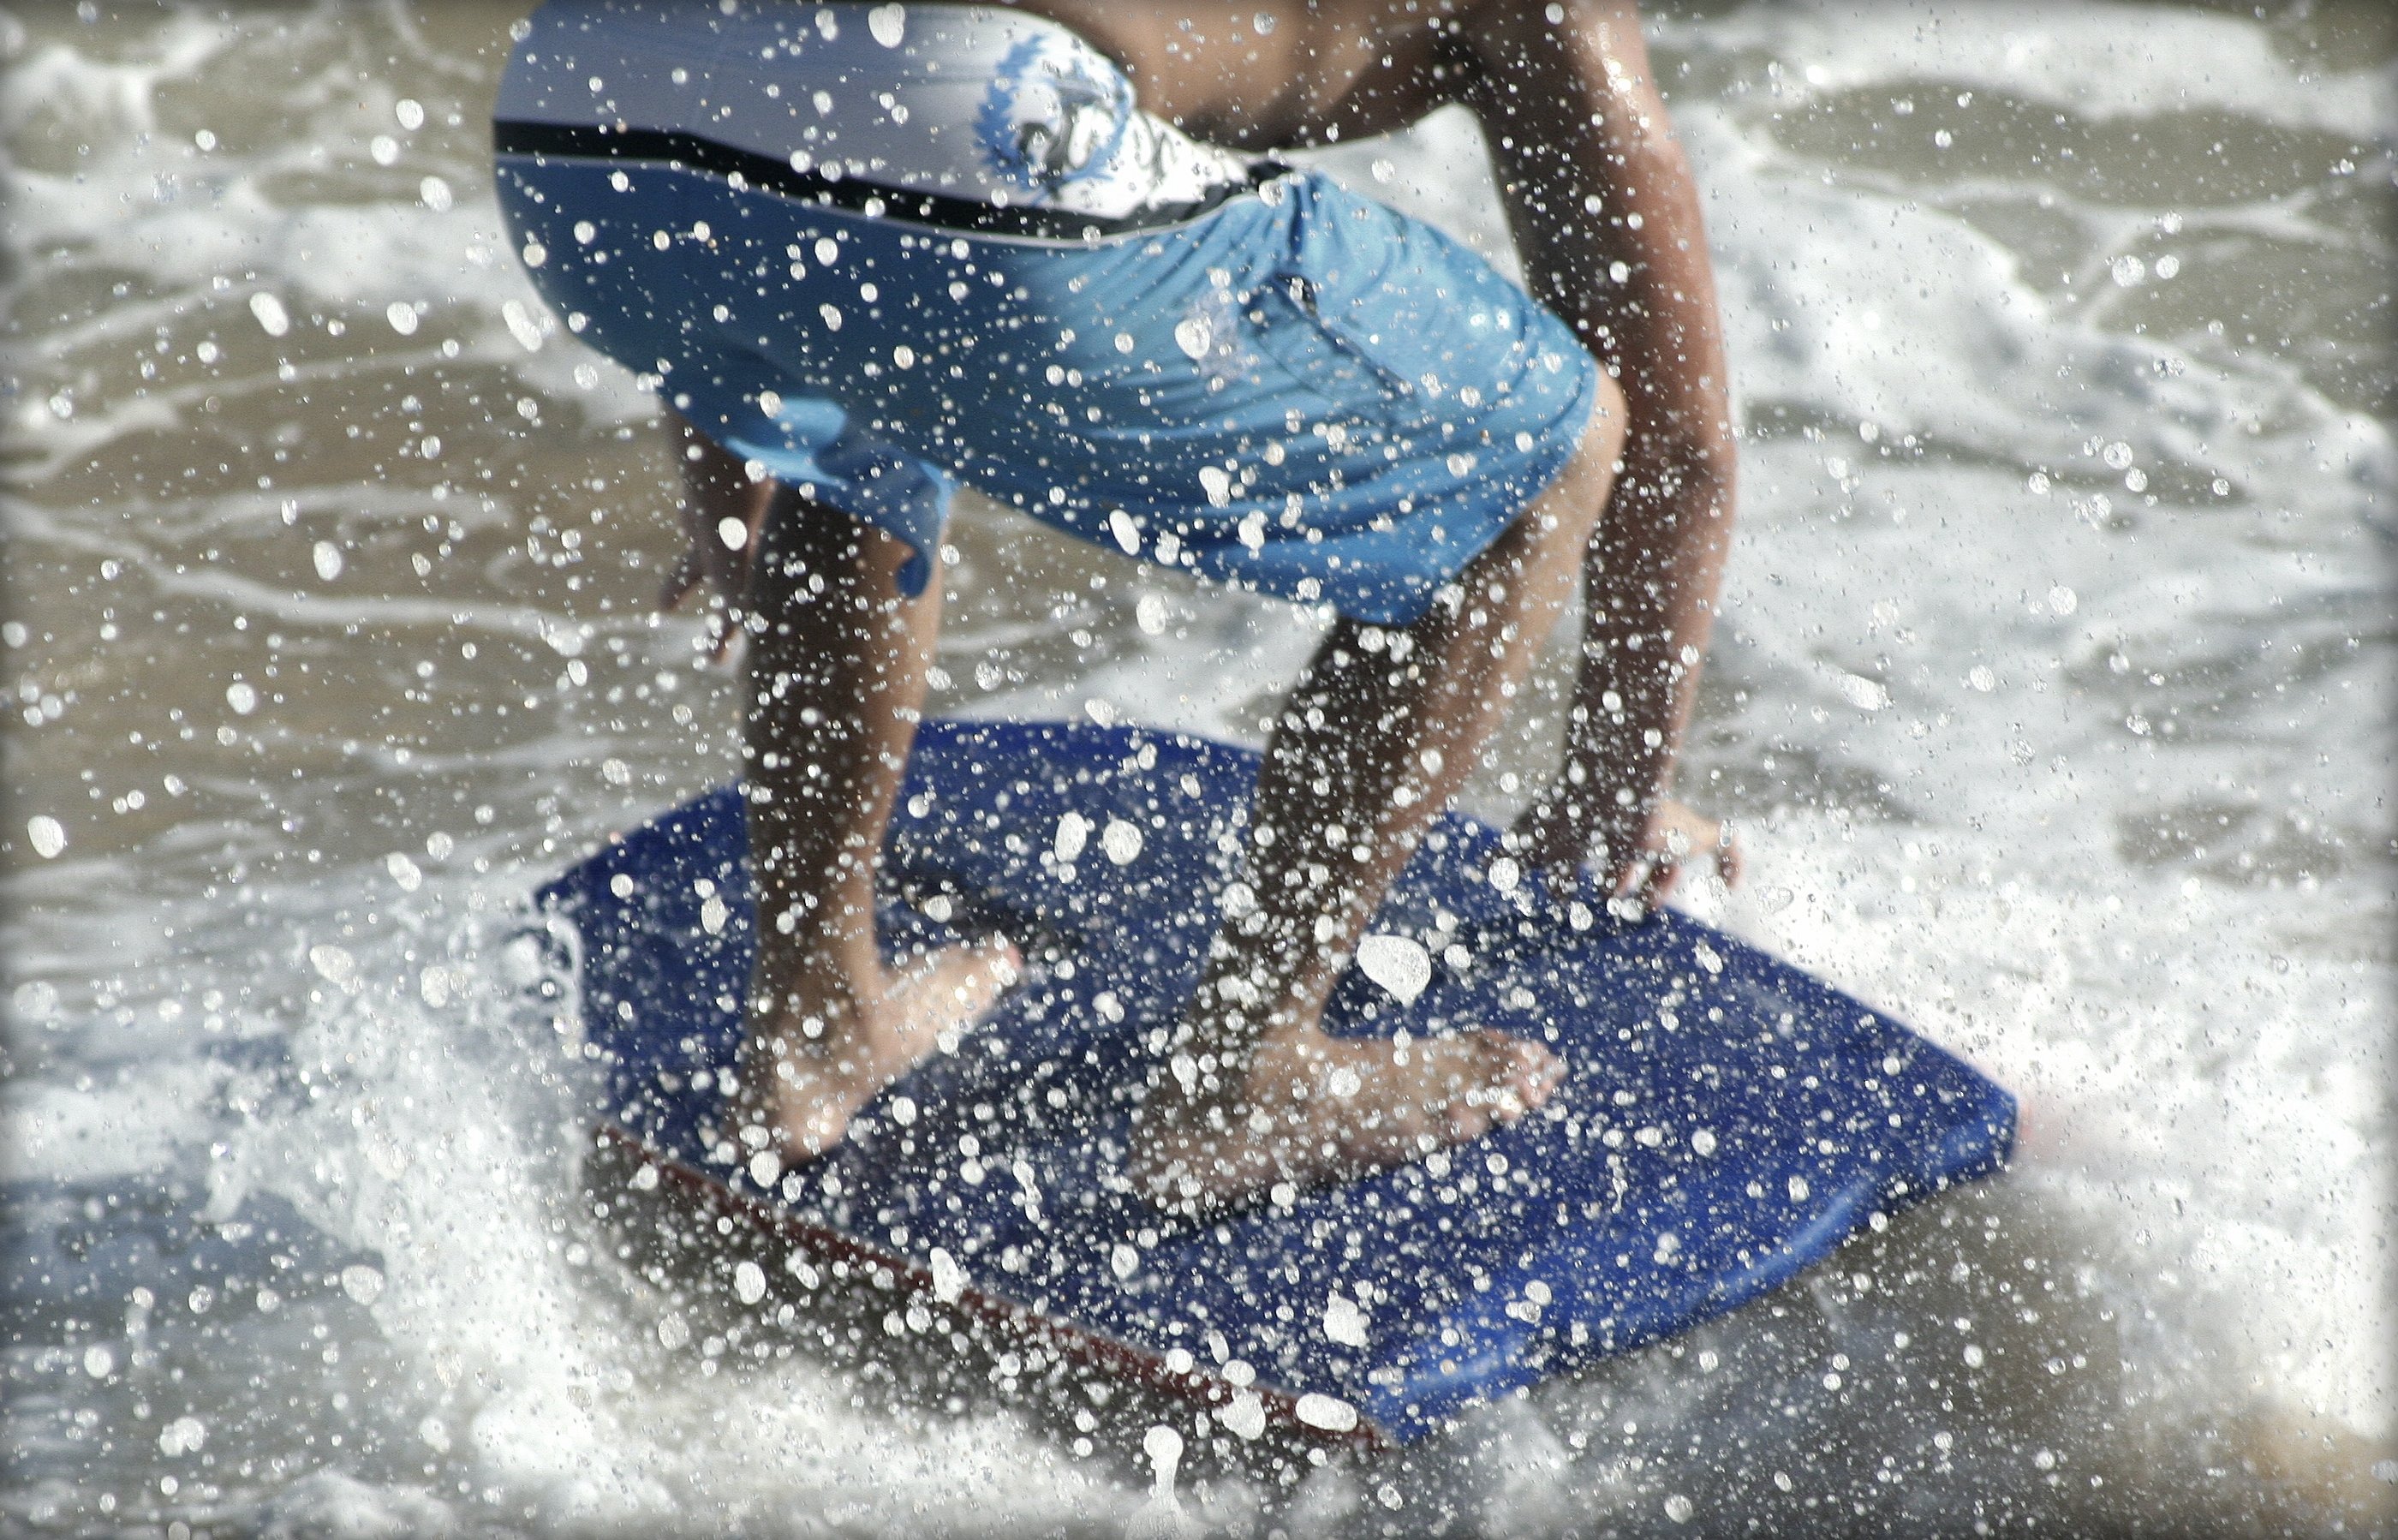
water, People in nature, leg, happy, thigh, wind wave, leisure, barefoot, recreation, personal protective equipment, human leg, wind, electric blue, wave, ocean, sitting, fashion accessory, fun, reflection, winter, play, sand, surface water sports, water sport, sports, boardsport, child, sea, vacation, freezing, drop, tide, individual sports, competition event, Surfing Equipment, photo shoot